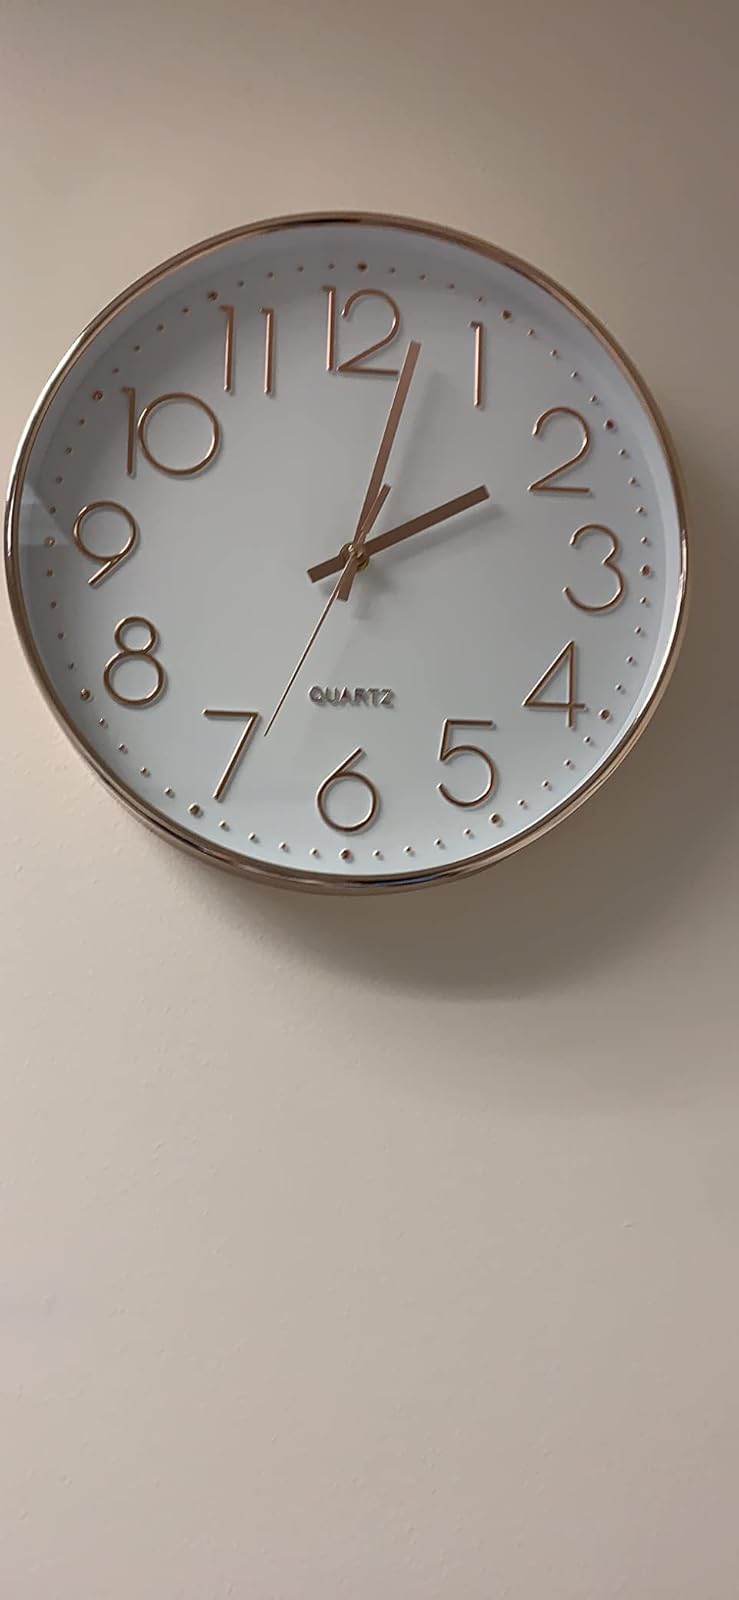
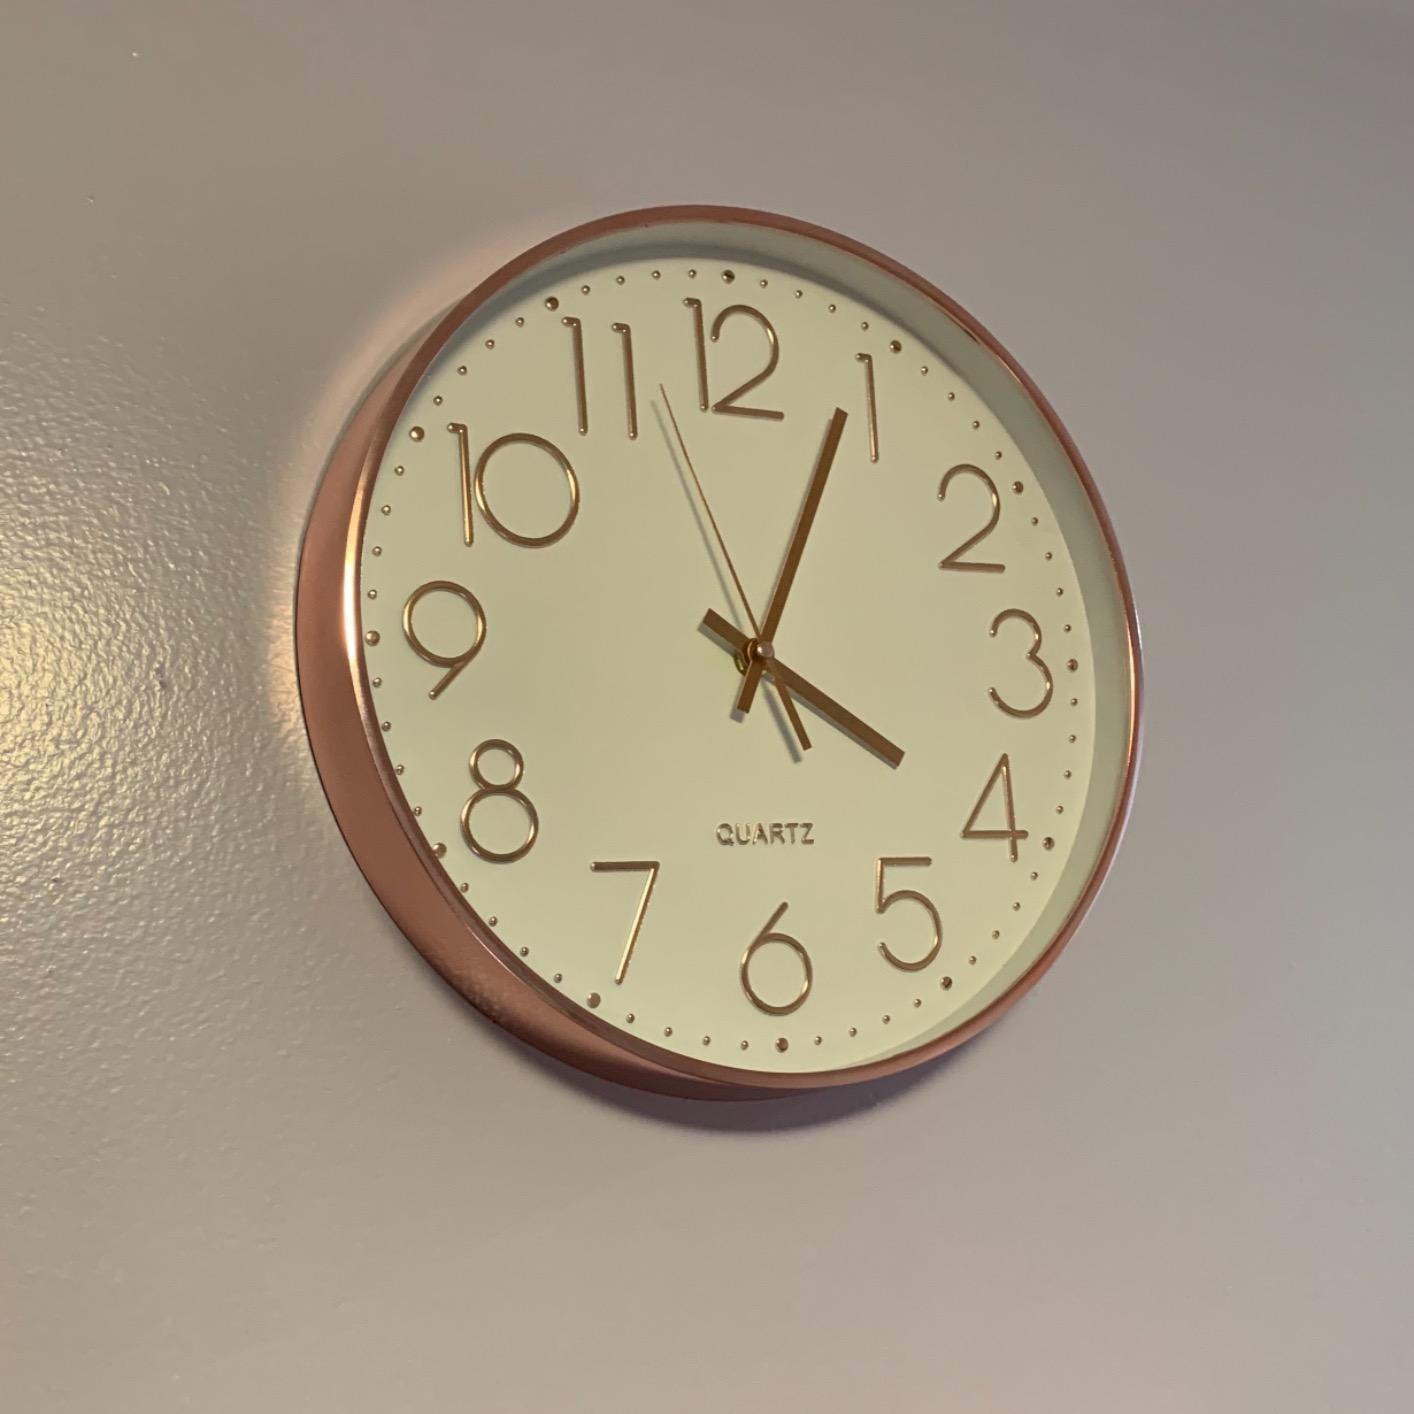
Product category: clock
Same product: yes